Stupid Love (Lady Gaga song)

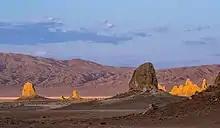
Trona Pinnacles, the filming location of the music video

The video was filmed on January 24, 2020. It was directed by Daniel Askill and filmed on location at Trona Pinnacles, California. It was filmed entirely using Apple's iPhone 11 Pro triple camera system, with Askill saying that by not relying on "bigger, much more expensive cameras", they had "lot of new possibilities and freedoms [...] to explore". The iPhones were mounted on drones and Steadicams, and the Filmic Pro app was used for capturing footage.